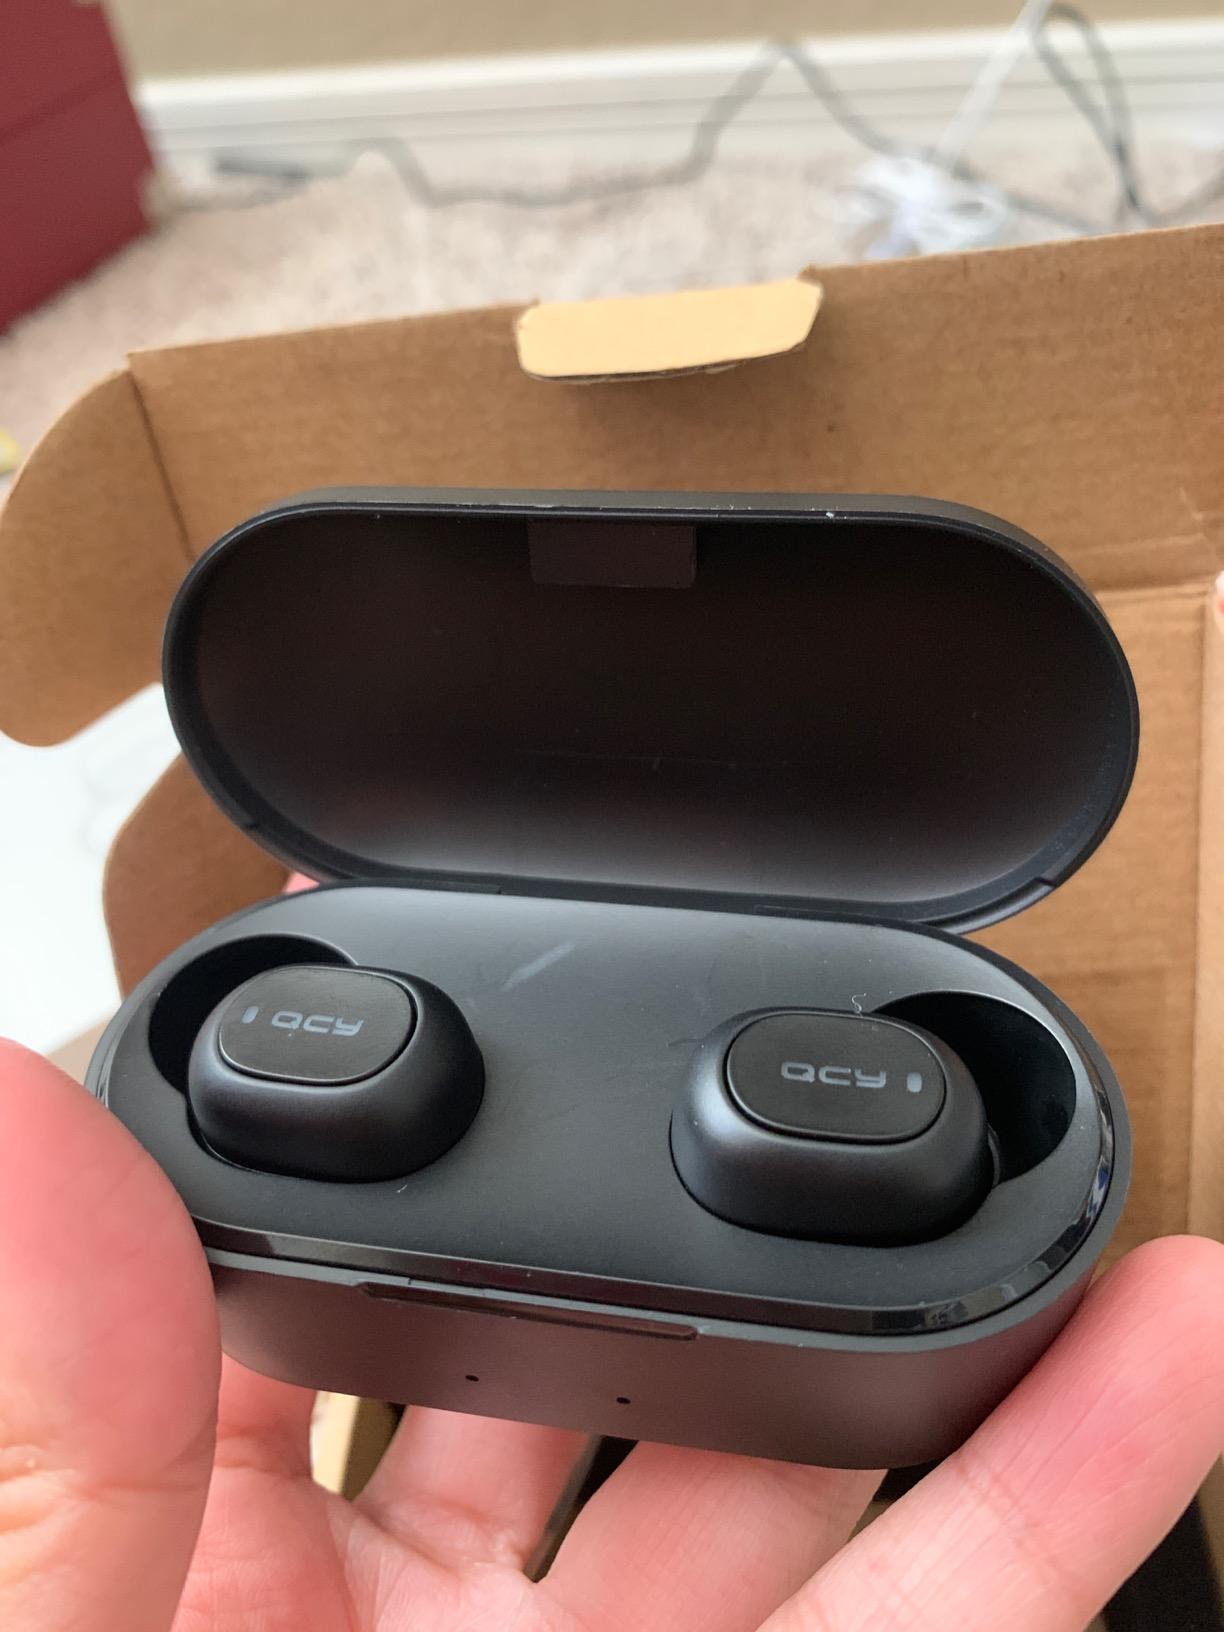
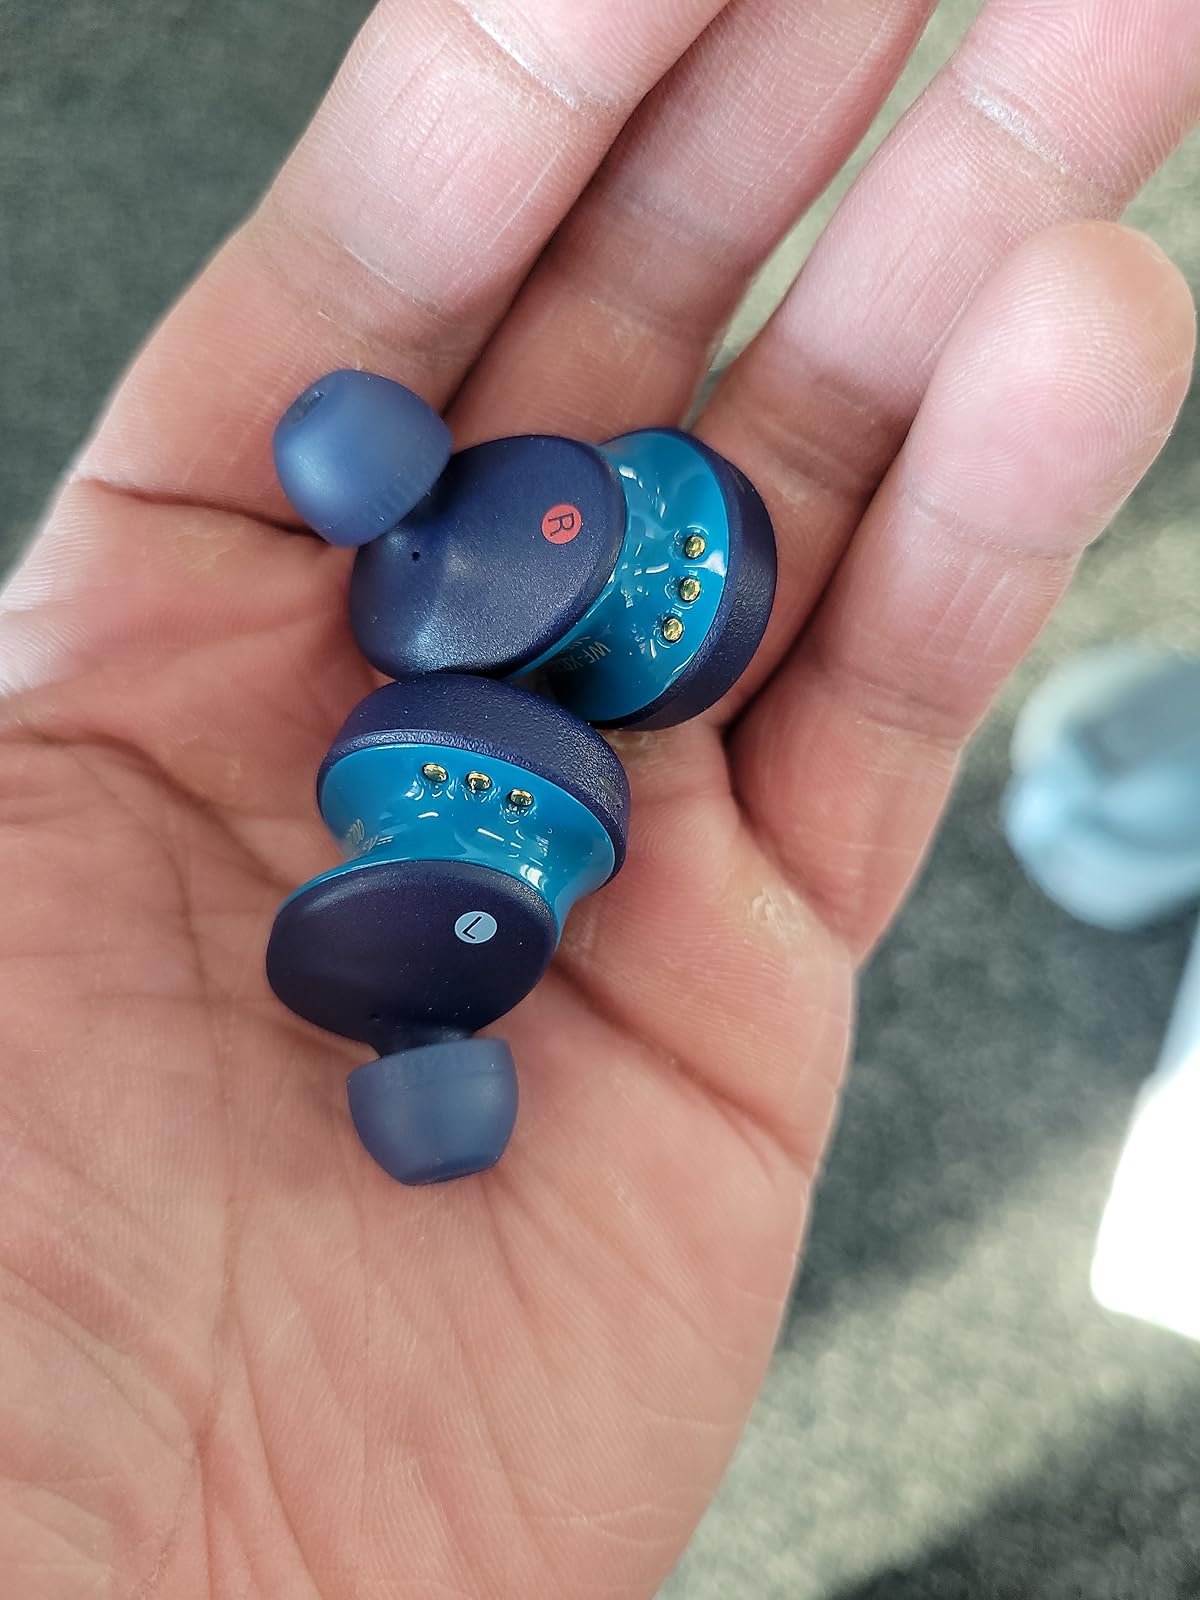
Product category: earbuds
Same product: no